Sarat Chandra Chattopadhyay

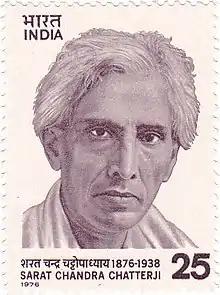
Sarat Chandra Chattopadhyay on Indian postage stamp.

A Bengali mistri friend, Krishna Das Adhikari, requested him to marry his 14-year-old widow daughter, Mokshada. Sarat Chandra was initially reluctant, but he eventually agreed. He renamed his wife Hironmoyee and taught her to read and write. She outlived him by 23 years. They did not have any children.